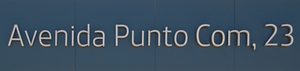
Plaque l'avenue nom de domaine .com de Alcalá de Henares (Communauté de Madrid - Espagne ).